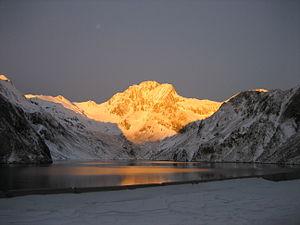
Le pic de Vallibierna, associé à la tuc Culebras forme un massif situé au sud du massif de la Maladeta, dans les Pyrénées aragonaises. La crête qui sépare les deux sommets porte le nom du pas à cheval.